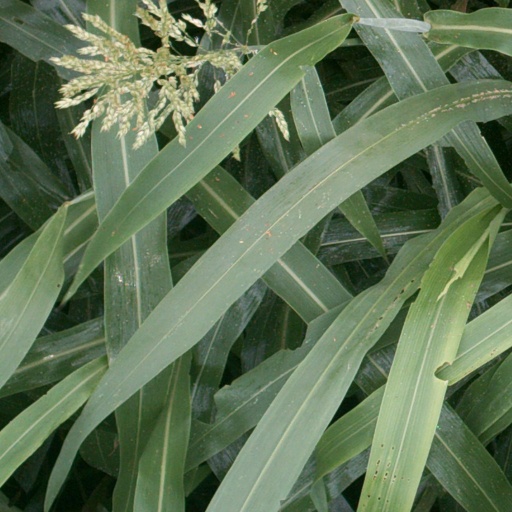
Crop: sorghum